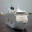
Label: ship